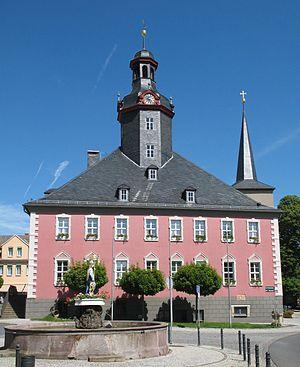
Kölleda est une ville d'Allemagne située en Thuringe dans l'arrondissement de Sömmerda.